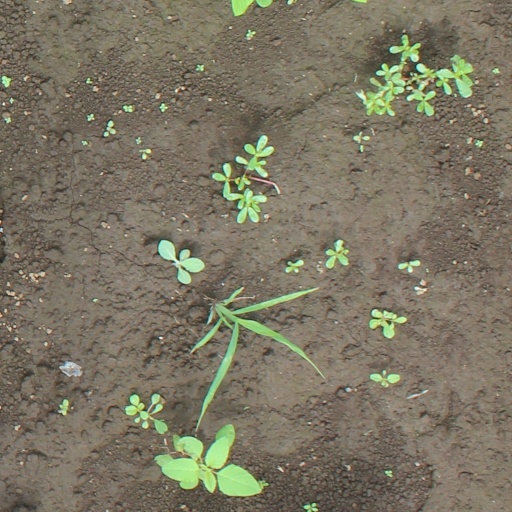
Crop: soybean